Vintage musical equipment

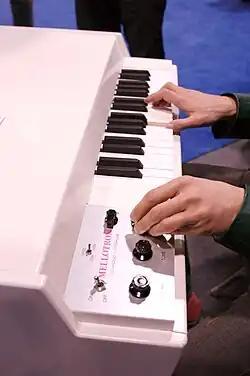
A Mellotron keyboard

As early as the 1970s, musicians began to recognize the value of older instruments from the 1940s and 1950s. Among guitar enthusiasts, the mass production of both acoustic and electric guitars served to highlight the quality hand workmanship, crafting, finishing and materials of older instruments. Historians such as George Gruhn helped to codify both the monetary value and sound quality of these instruments.